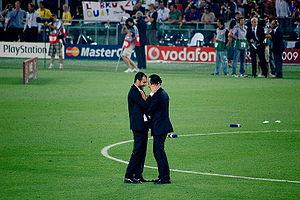
Josep Guardiola i Sala, dit Pep Guardiola est un ancien footballeur espagnol devenu entraîneur. Il est l'actuel entraîneur de Manchester City.
Manuel Estiarte, né à Manresa, près de Barcelone, le 26 octobre 1961, est un ancien joueur espagnol de water-polo. Il est membre du CIO depuis 2000.